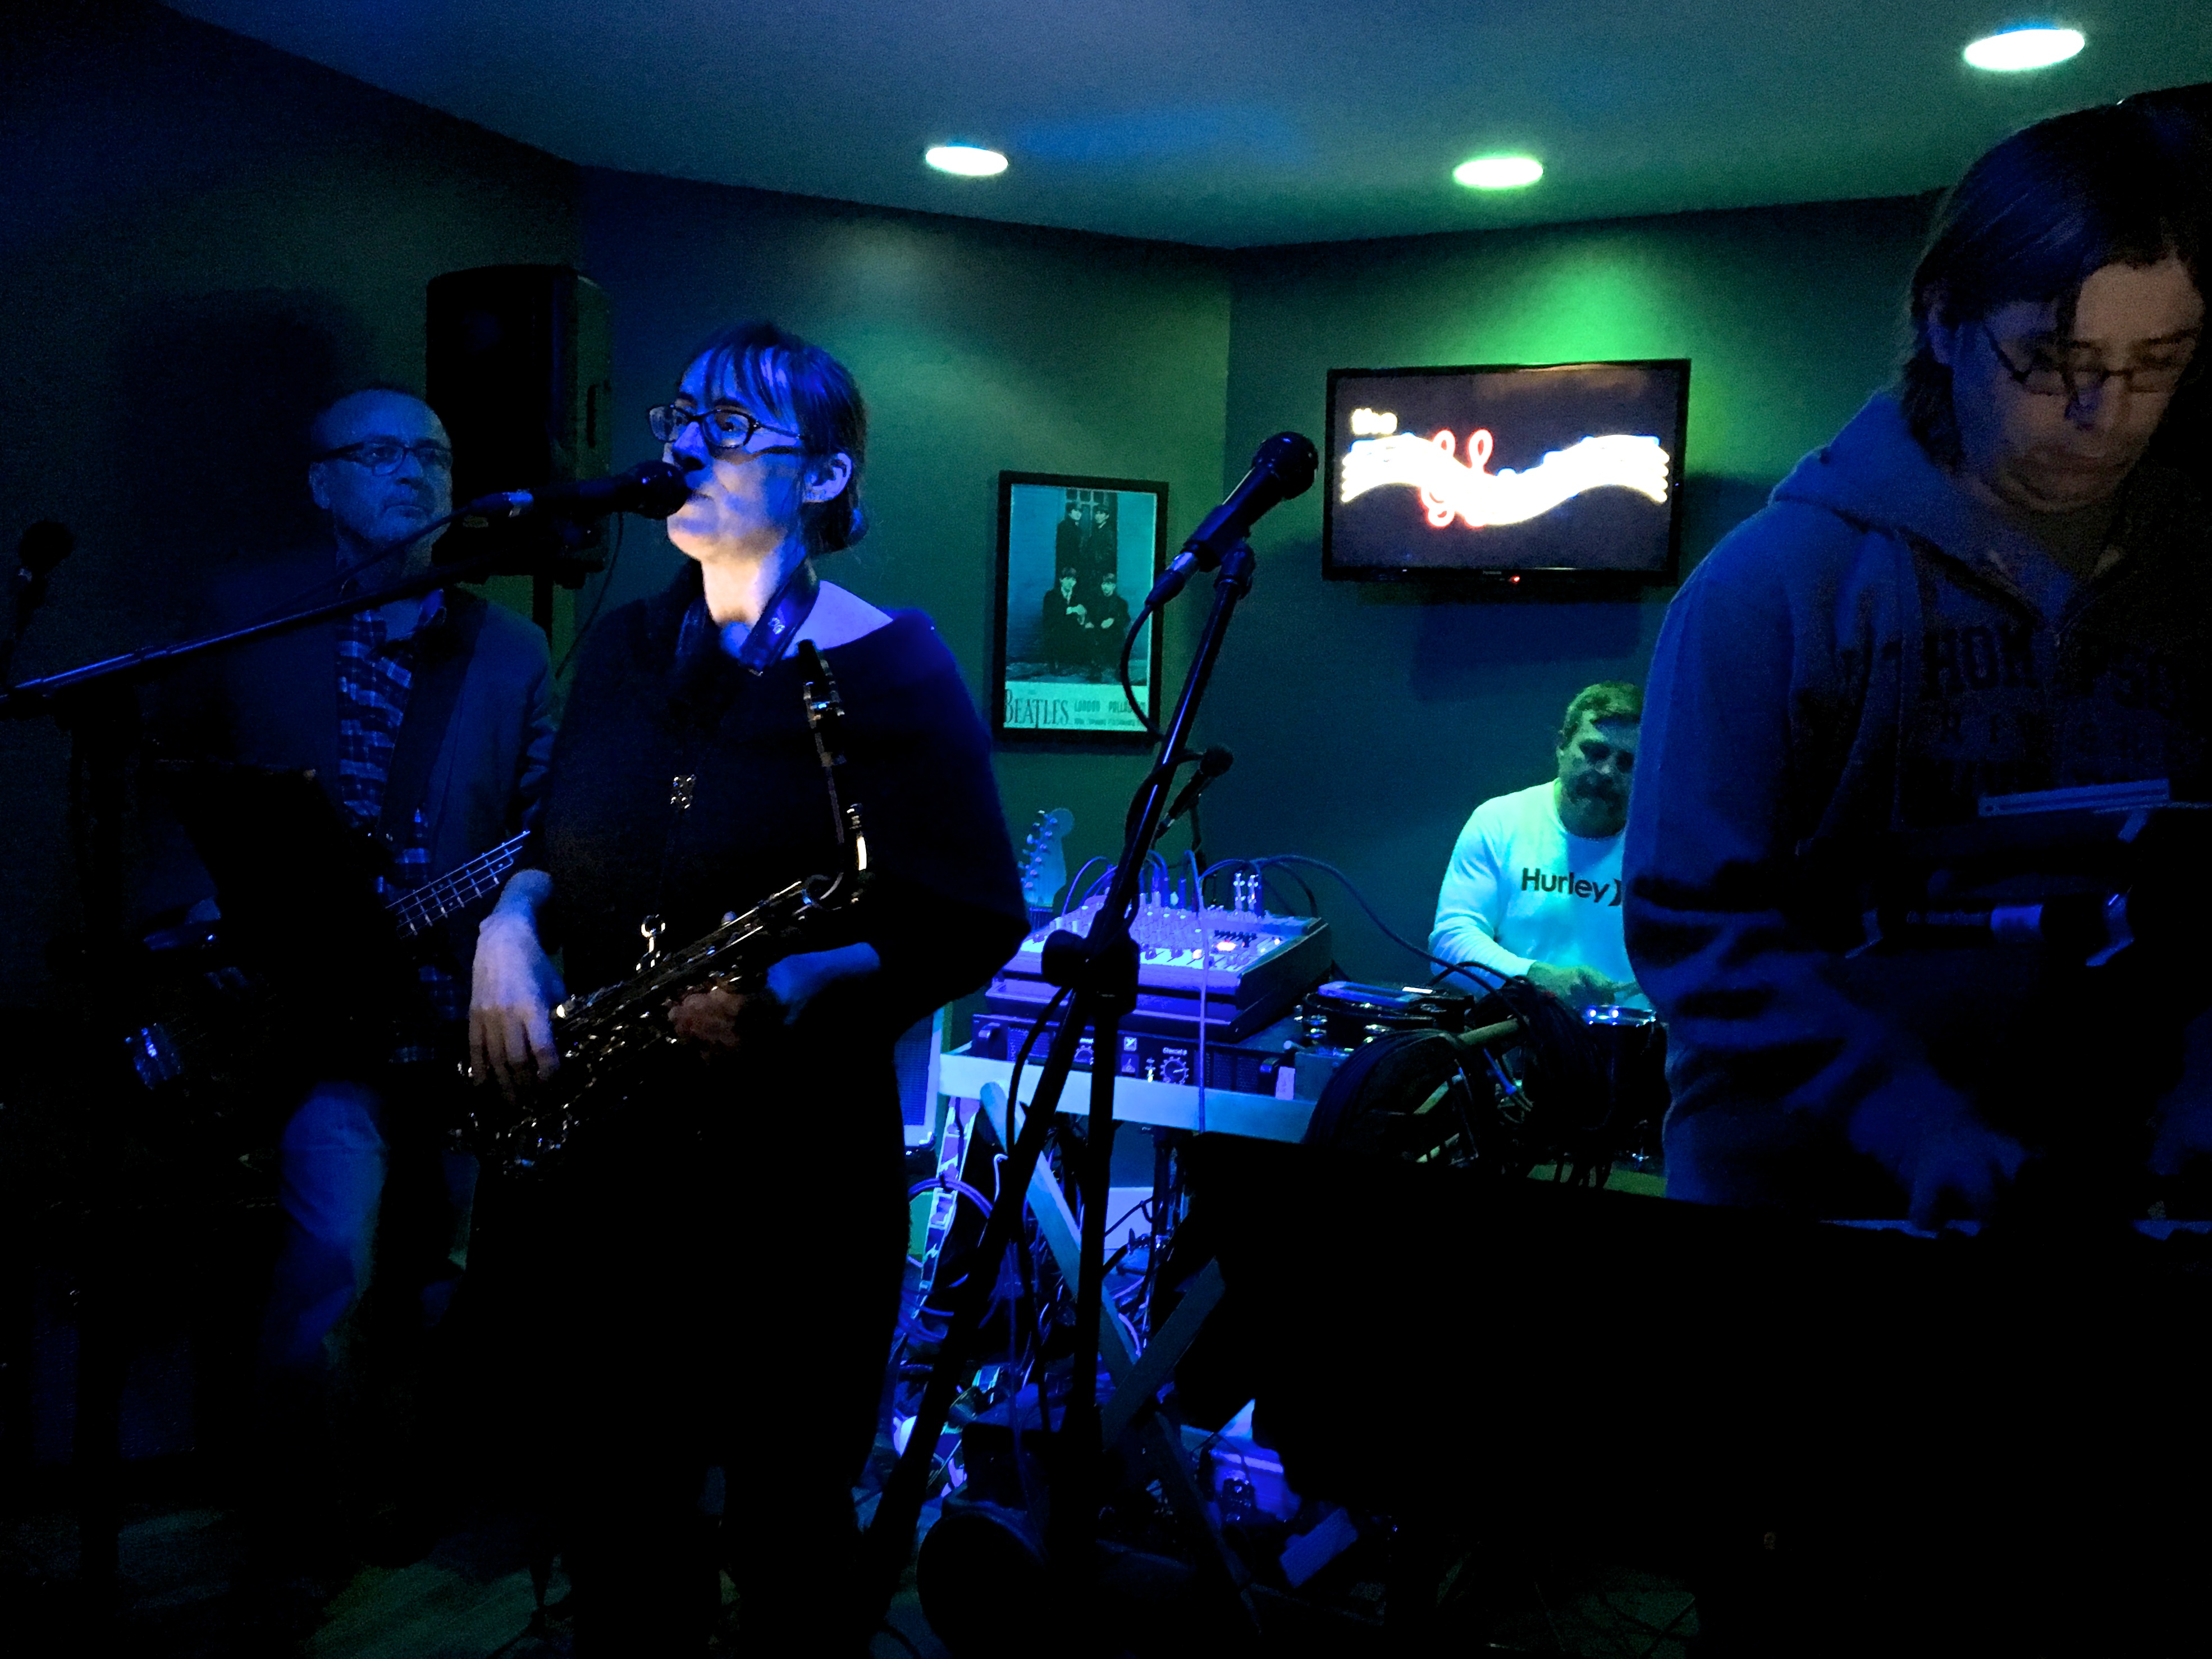
music, concert, audience, musician, stage, performance, guitarist, drums, entertainment, performing arts, rock concert